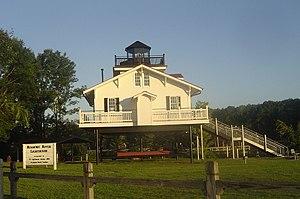
Le phare de Roanoke River était un phare situé sur le front de mer de Edenton dans le Comté de Chowan en Caroline du Nord. Le phare se trouvait autrefois dans la baie d'Albemarle] à l'embouchure de la rivière Roanoke, de l'autre côté du détroit où il se trouvait actuellement. Il est le seul phare survivant en l'état dans l'État, depuis, il a été déplacé deux fois et une réplique de celui-ci a été érigée à un quatrième endroit dans le comté de Washington.